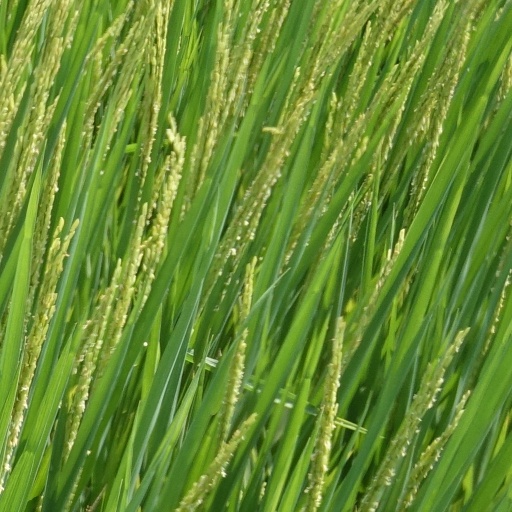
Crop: rice